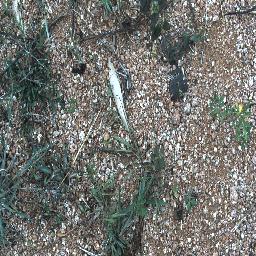
Label: negative